Robin Levett

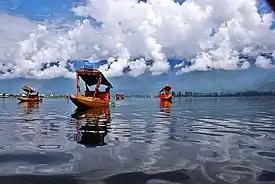
Dal Lake, Kashmir, beloved by Australian author Robin Levett

Robin Levett (14 October 1925 – 14 August 2008) was an Australian travel writer, novelist, philanthropist, pilot, and breeder of racehorses anointed the "First Lady of Australian Racing" in the mid-1990s. Her eclectic interests ranged from fly fishing in Kashmir, about which she wrote a book, to running her own wildlife refuge in Victoria.